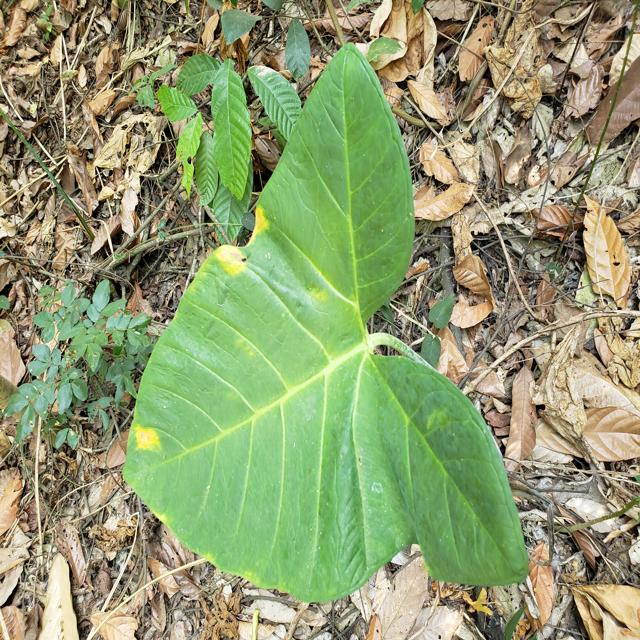
Label: Early_Blight